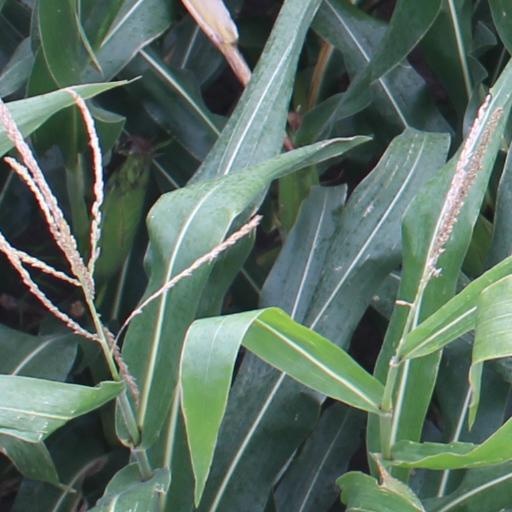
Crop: maize; corn